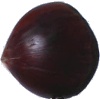
Label: chestnut